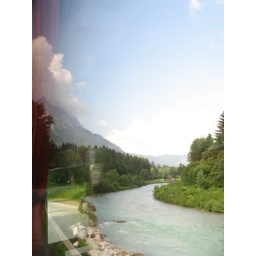
Some shots of the Alps on the way to white water rafting in the Tyrol region of Austria.